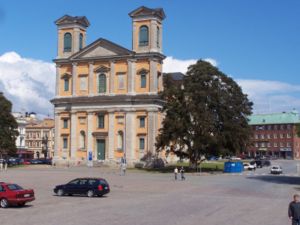
Karlskrona
Karlskrona er en svensk by, hovedby i Karlskrona kommune og residensby i Blekinge län. Byen ligger på øer i den blekingske skærgård og er en gammel flådeby. Den største ø hedder Trossö og er Karlskronas centrum. Stumholmen tilhørte længe den svenske flåde. Den er i dag både maritimt museumsområde og boligområde. Centrale dele af byen og dele af Flådehavnen Karlskrona, som stadig er en vigtig militærbase. står på UNESCO's verdensarvsliste.